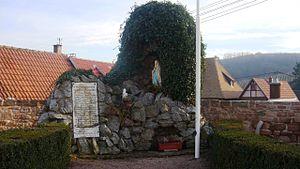
Réplique de grotte de Lourdes à Rodern.
Rodern est une commune française située dans le département du Haut-Rhin, en région Grand Est.
Après les apparitions de Lourdes, de très nombreuses répliques de la grotte de Lourdes sont réalisées, jusqu'en 1914. Ce n'est évidemment pas une date butoir. Après cette date, le nombre de copies de la grotte continue toujours d'évoluer. En 2015, un auteur a répertorié en France plus de 765 sites, et dans le reste du monde 321 copies de la grotte.